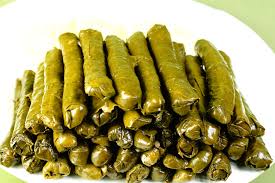
Yemek: yaprak_sarma